Hämeensilta

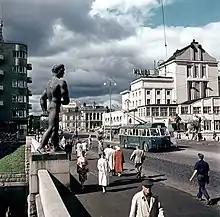
Tampere viewed from Hämeensilta in the 1950s

The tall bronze statues were donated by the local businessman Rafael Haarla and made by the prominent Finnish sculptor Wäinö Aaltonen. One is a female figure of the "Finnish Maiden", while the other three, the "Tax Collector", the "Merchant" and the "Hunter", are describing Medieval birkarls. The "Maiden of Finland" is featured on a postage stamp and in 1939 it was on display at the World's Fair in New York City.